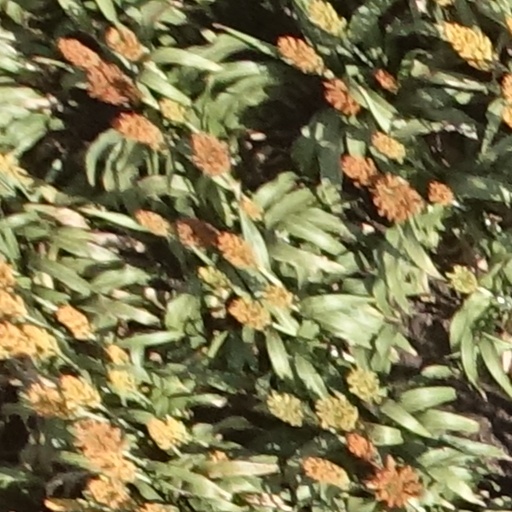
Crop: sorghum